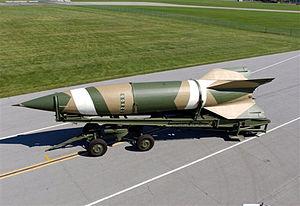
L'histoire du vol spatial retrace au cours du temps l'exploration de l'univers et des objets célestes du Système solaire par l'envoi soit d'engins robotisés, soit de vaisseaux pilotés par des équipages humains. Sa conquête a inspiré de nombreux écrivains et philosophes. L'idée d'envoyer un objet ou un homme dans l'espace est évoquée par des romanciers plusieurs centaines d'années avant que cela ne devienne matériellement possible. Au cours de la deuxième moitié du XXᵉ siècle, grâce au développement de moteurs-fusées adéquats, aux progrès de l'avionique et à l'amélioration des matériaux, l'envoi d'engins dans l'espace passe du rêve à la réalité.